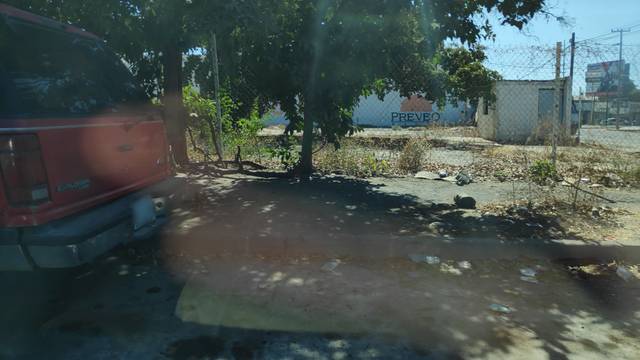
Region: Mexico
Coordinates: 24.798, -107.401